Chinese nuthatch

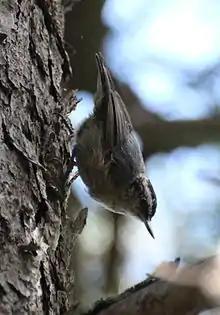
A Chinese nuthatch descending a tree trunk head first in China

The Chinese nuthatch is a small nuthatch, measuring in length. The of the Chinese nuthatch are blue-gray, with the shiny black to dark gray; the are light, ranging from dull buff-gray to cinnamon orange. The coloration varies a bit depending on the sex, plumage wear and subspecies. The species has a marked white supercilium, as well as a more or less well defined black . The bill is thin and pointed, with the edge of the upper mandible (the ) straight, which may give the impression that the tip of the bill is rising upwards. The bill is slate-black, with the base of the lower mandible blue-gray. The is brown to dark brown, and the legs and toes are dull, blue-gray to brownish-gray.